Steatocranus

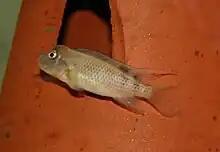
Young female "Steatocranus casuarius"

Two species, "S. casuarius" (also known as the lionhead or buffalohead cichlid) and "S. tinanti" are relatively common in the aquarium trade.